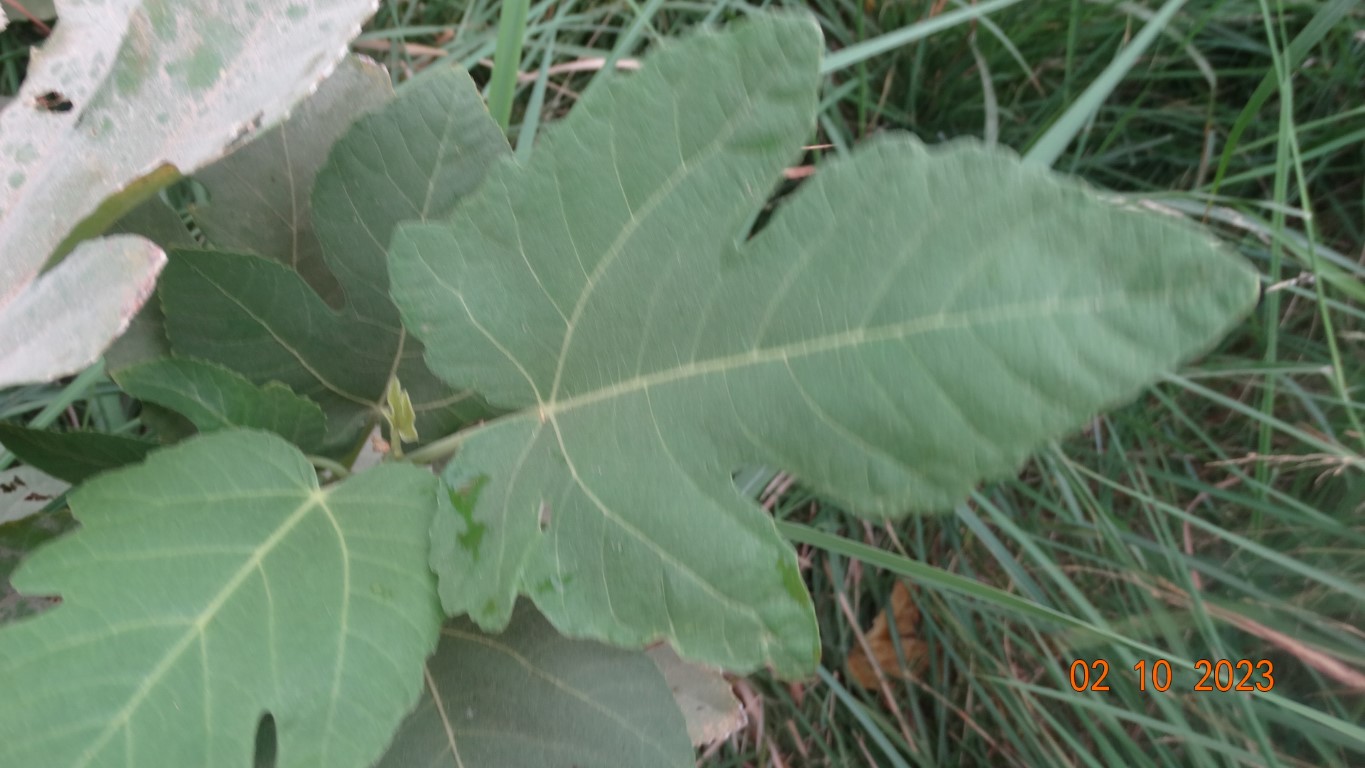
Label: healthy